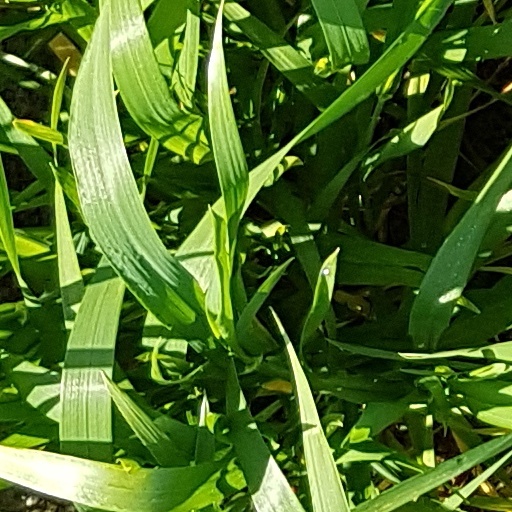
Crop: wheat